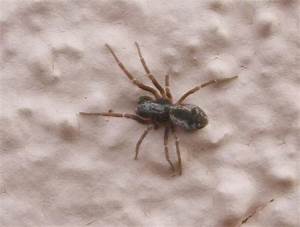
Label: spider